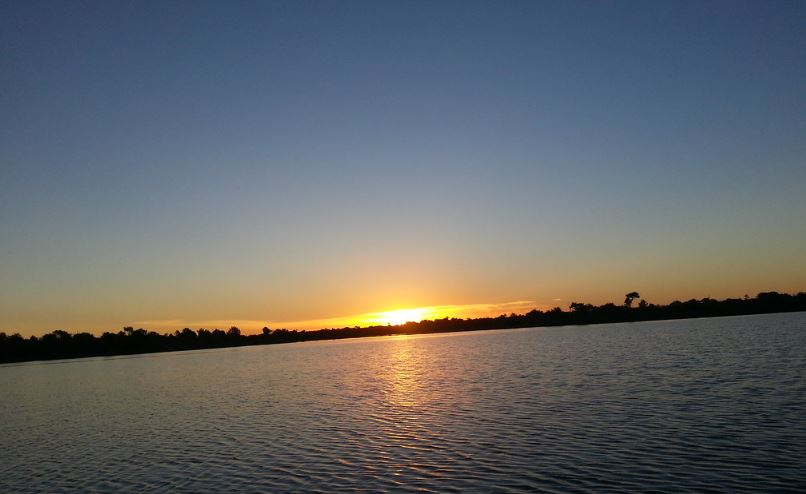
Fire: no
Smoke: no